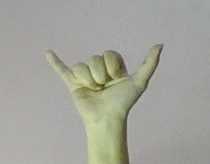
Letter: ya